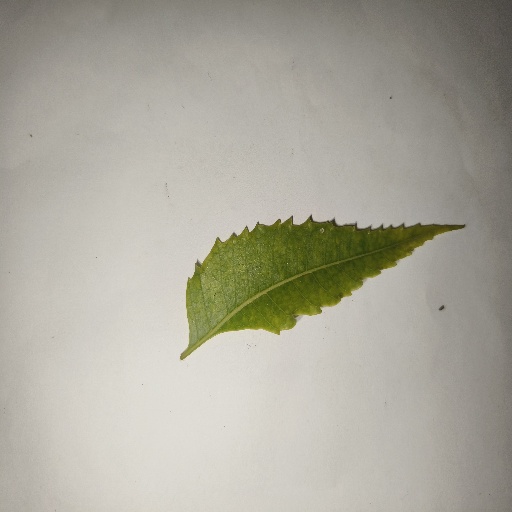
Species: Neem
Leaf condition: Yellow Leaf